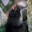
Label: seal